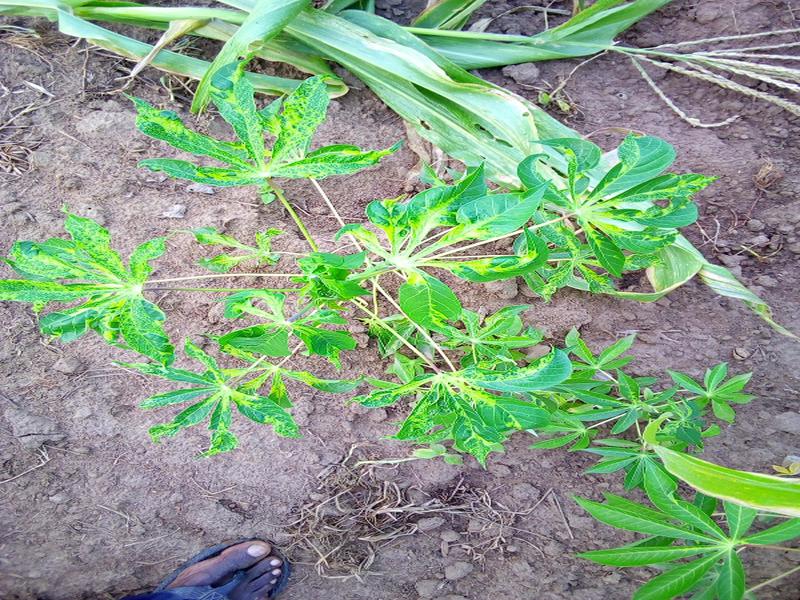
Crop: cassava
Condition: mosaic_disease